Freethought

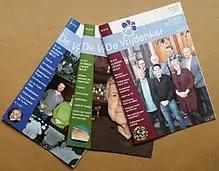
The Dutch magazine "De Vrijdenker" (The Freethinker) 2015

However, philosopher Bertrand Russell wrote the following in his 1944 essay "The Value of Free Thought":